Sky position (RA, Dec in degrees): 197.175, 1.458
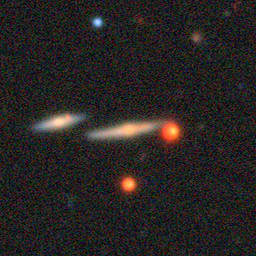
Galaxy morphology: Edge-on Galaxies with Bulge